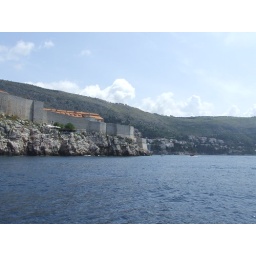
Around Dubrovnik harbour and walls by boat